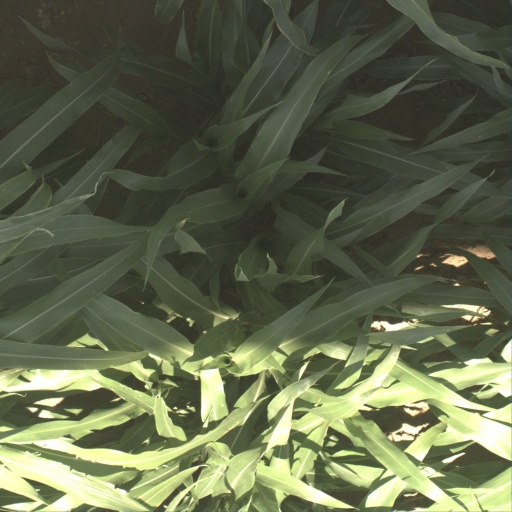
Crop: sorghum